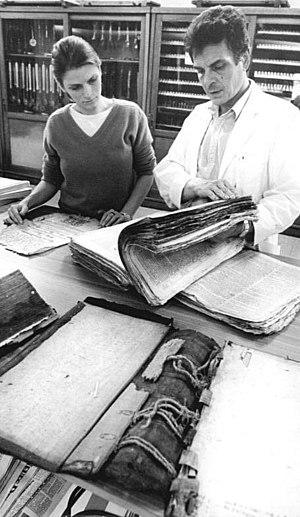
La reliure consiste à lier, à rassembler plusieurs feuilles d'un livre, pliées ou non en « cahier », de façon à permettre un usage durable et à lui donner une esthétique avenante.